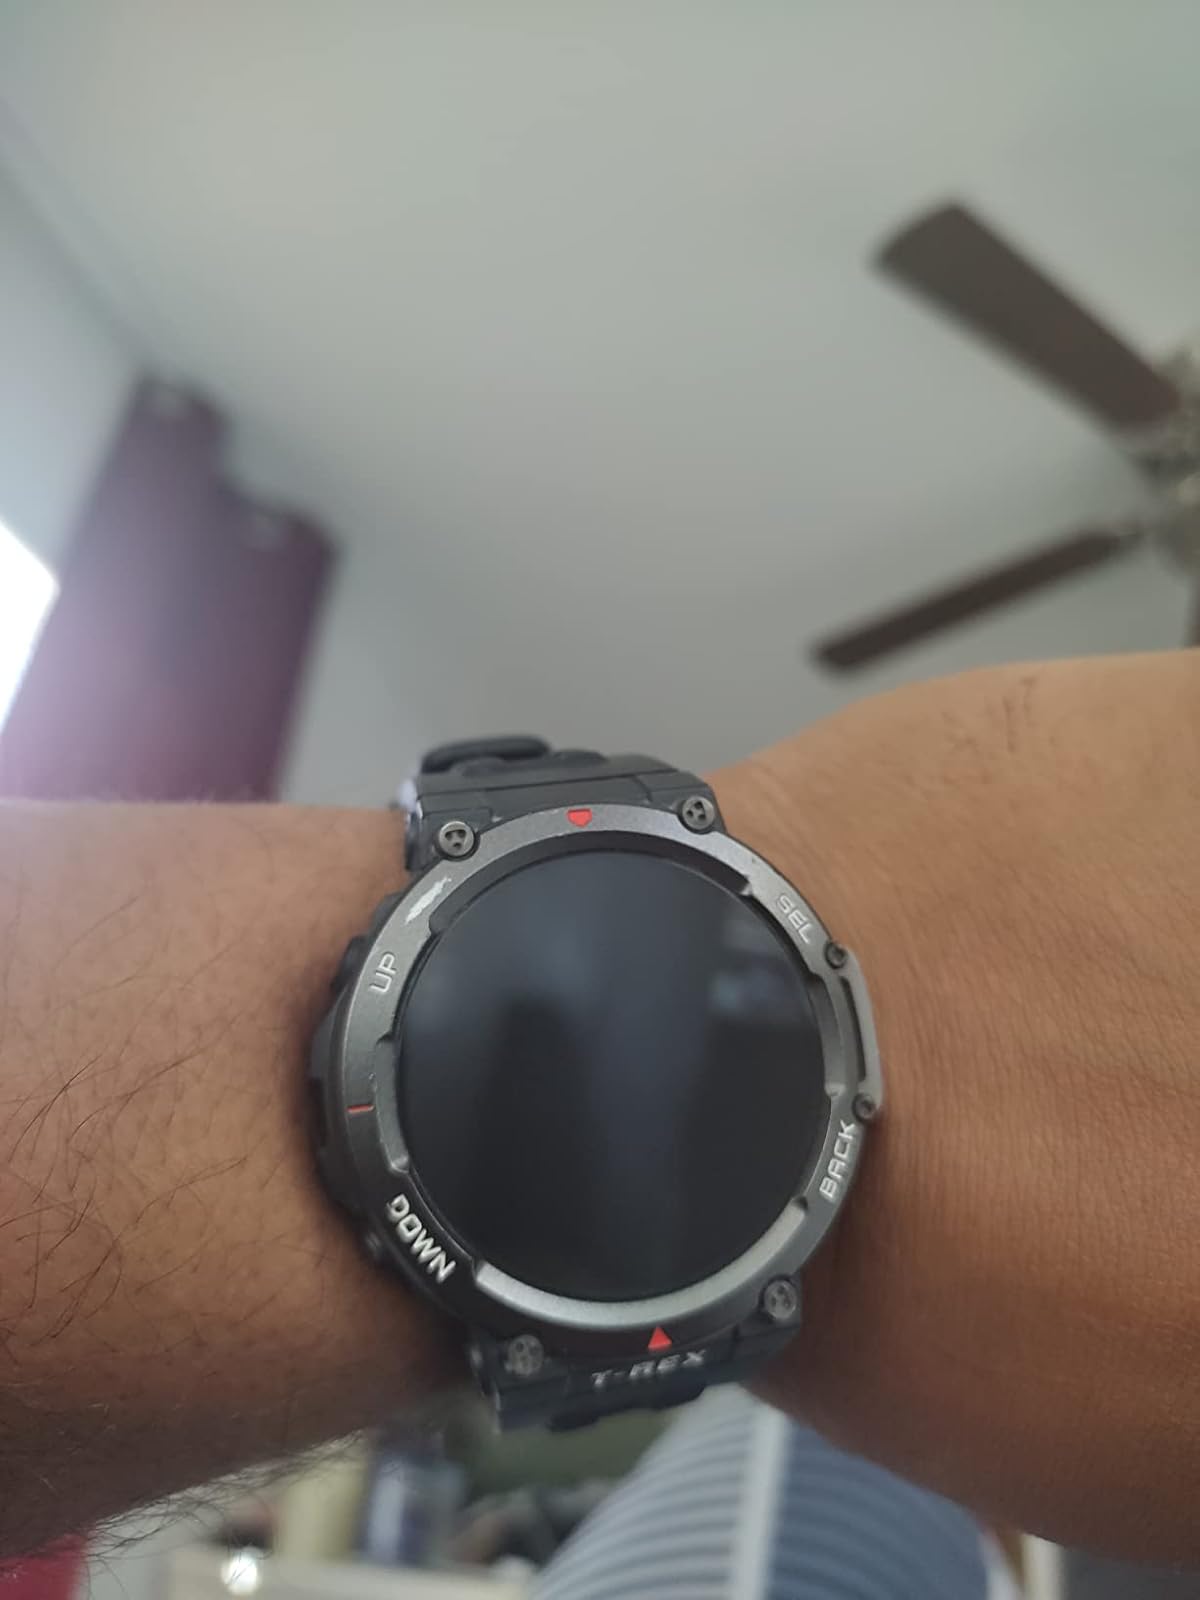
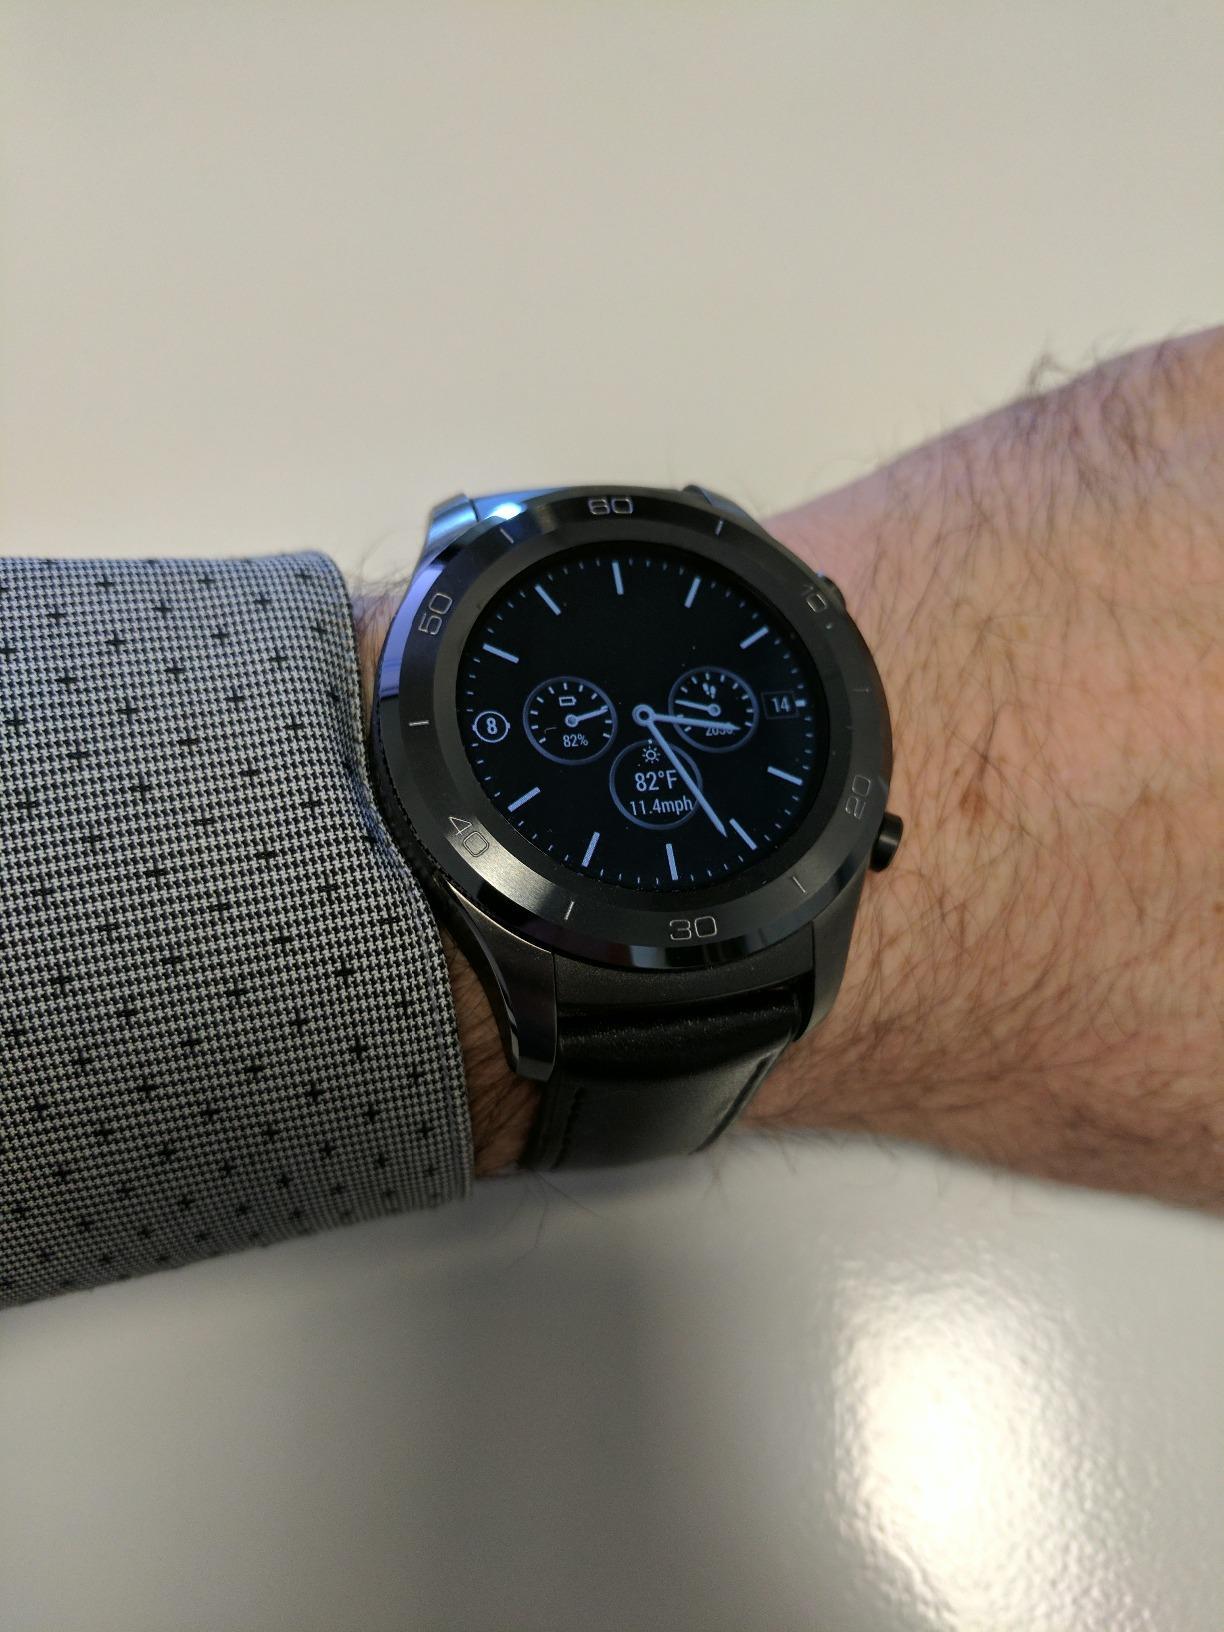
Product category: smartwatch
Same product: no